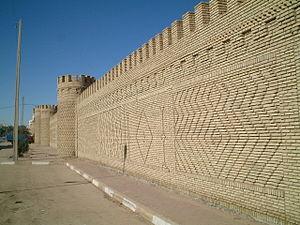
Tozeur est une ville tunisienne aux confins de l'Atlas et du désert du Sahara, la plus grande des cinq oasis que compte le Jérid. Progressivement construite autour de sa palmeraie, elle est le chef-lieu du gouvernorat du même nom.